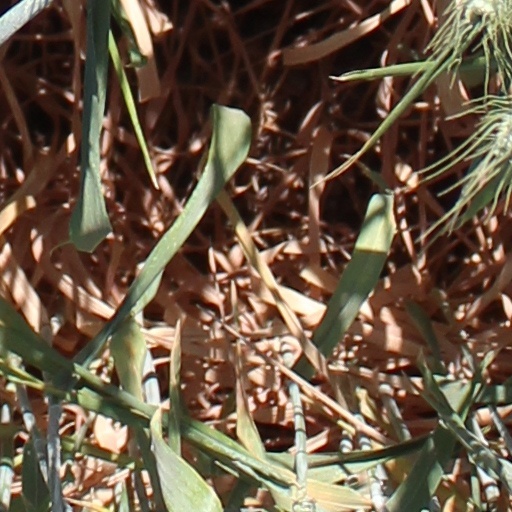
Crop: wheat